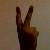
The image shows a hand gesture representing the number 2 in Indian Sign Language.